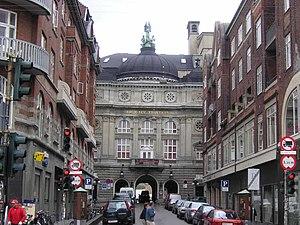
Det Ny Teater est un théâtre de Copenhague inauguré en 1908.